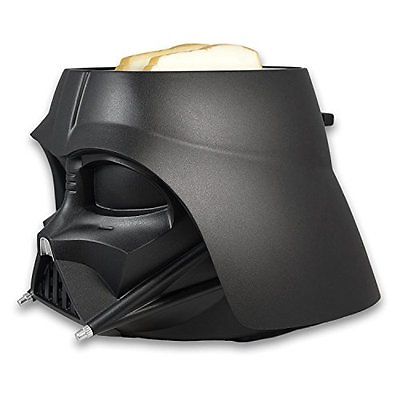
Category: toaster